Yevhen Tsymbalyuk

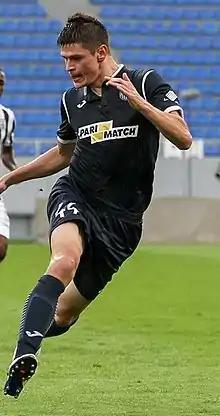
Tsymbalyuk with Olimpik Donetsk in 2017

Yevhen Serhiyovych Tsymbalyuk (born 19 June 1996) is a Ukrainian professional footballer who plays as a defender for Armenian Premier League club Urartu.